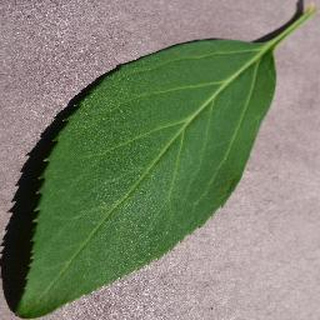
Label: healthy_cherry